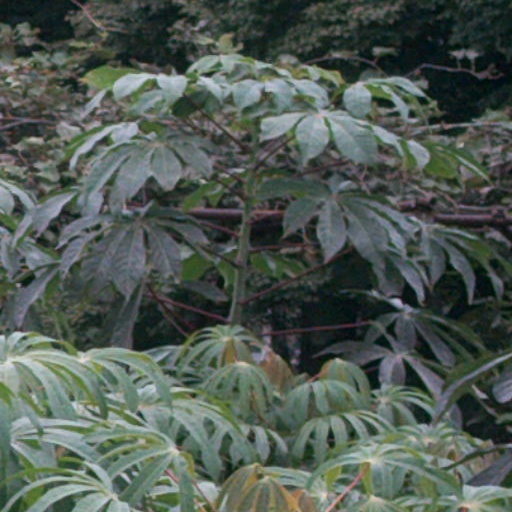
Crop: cassava